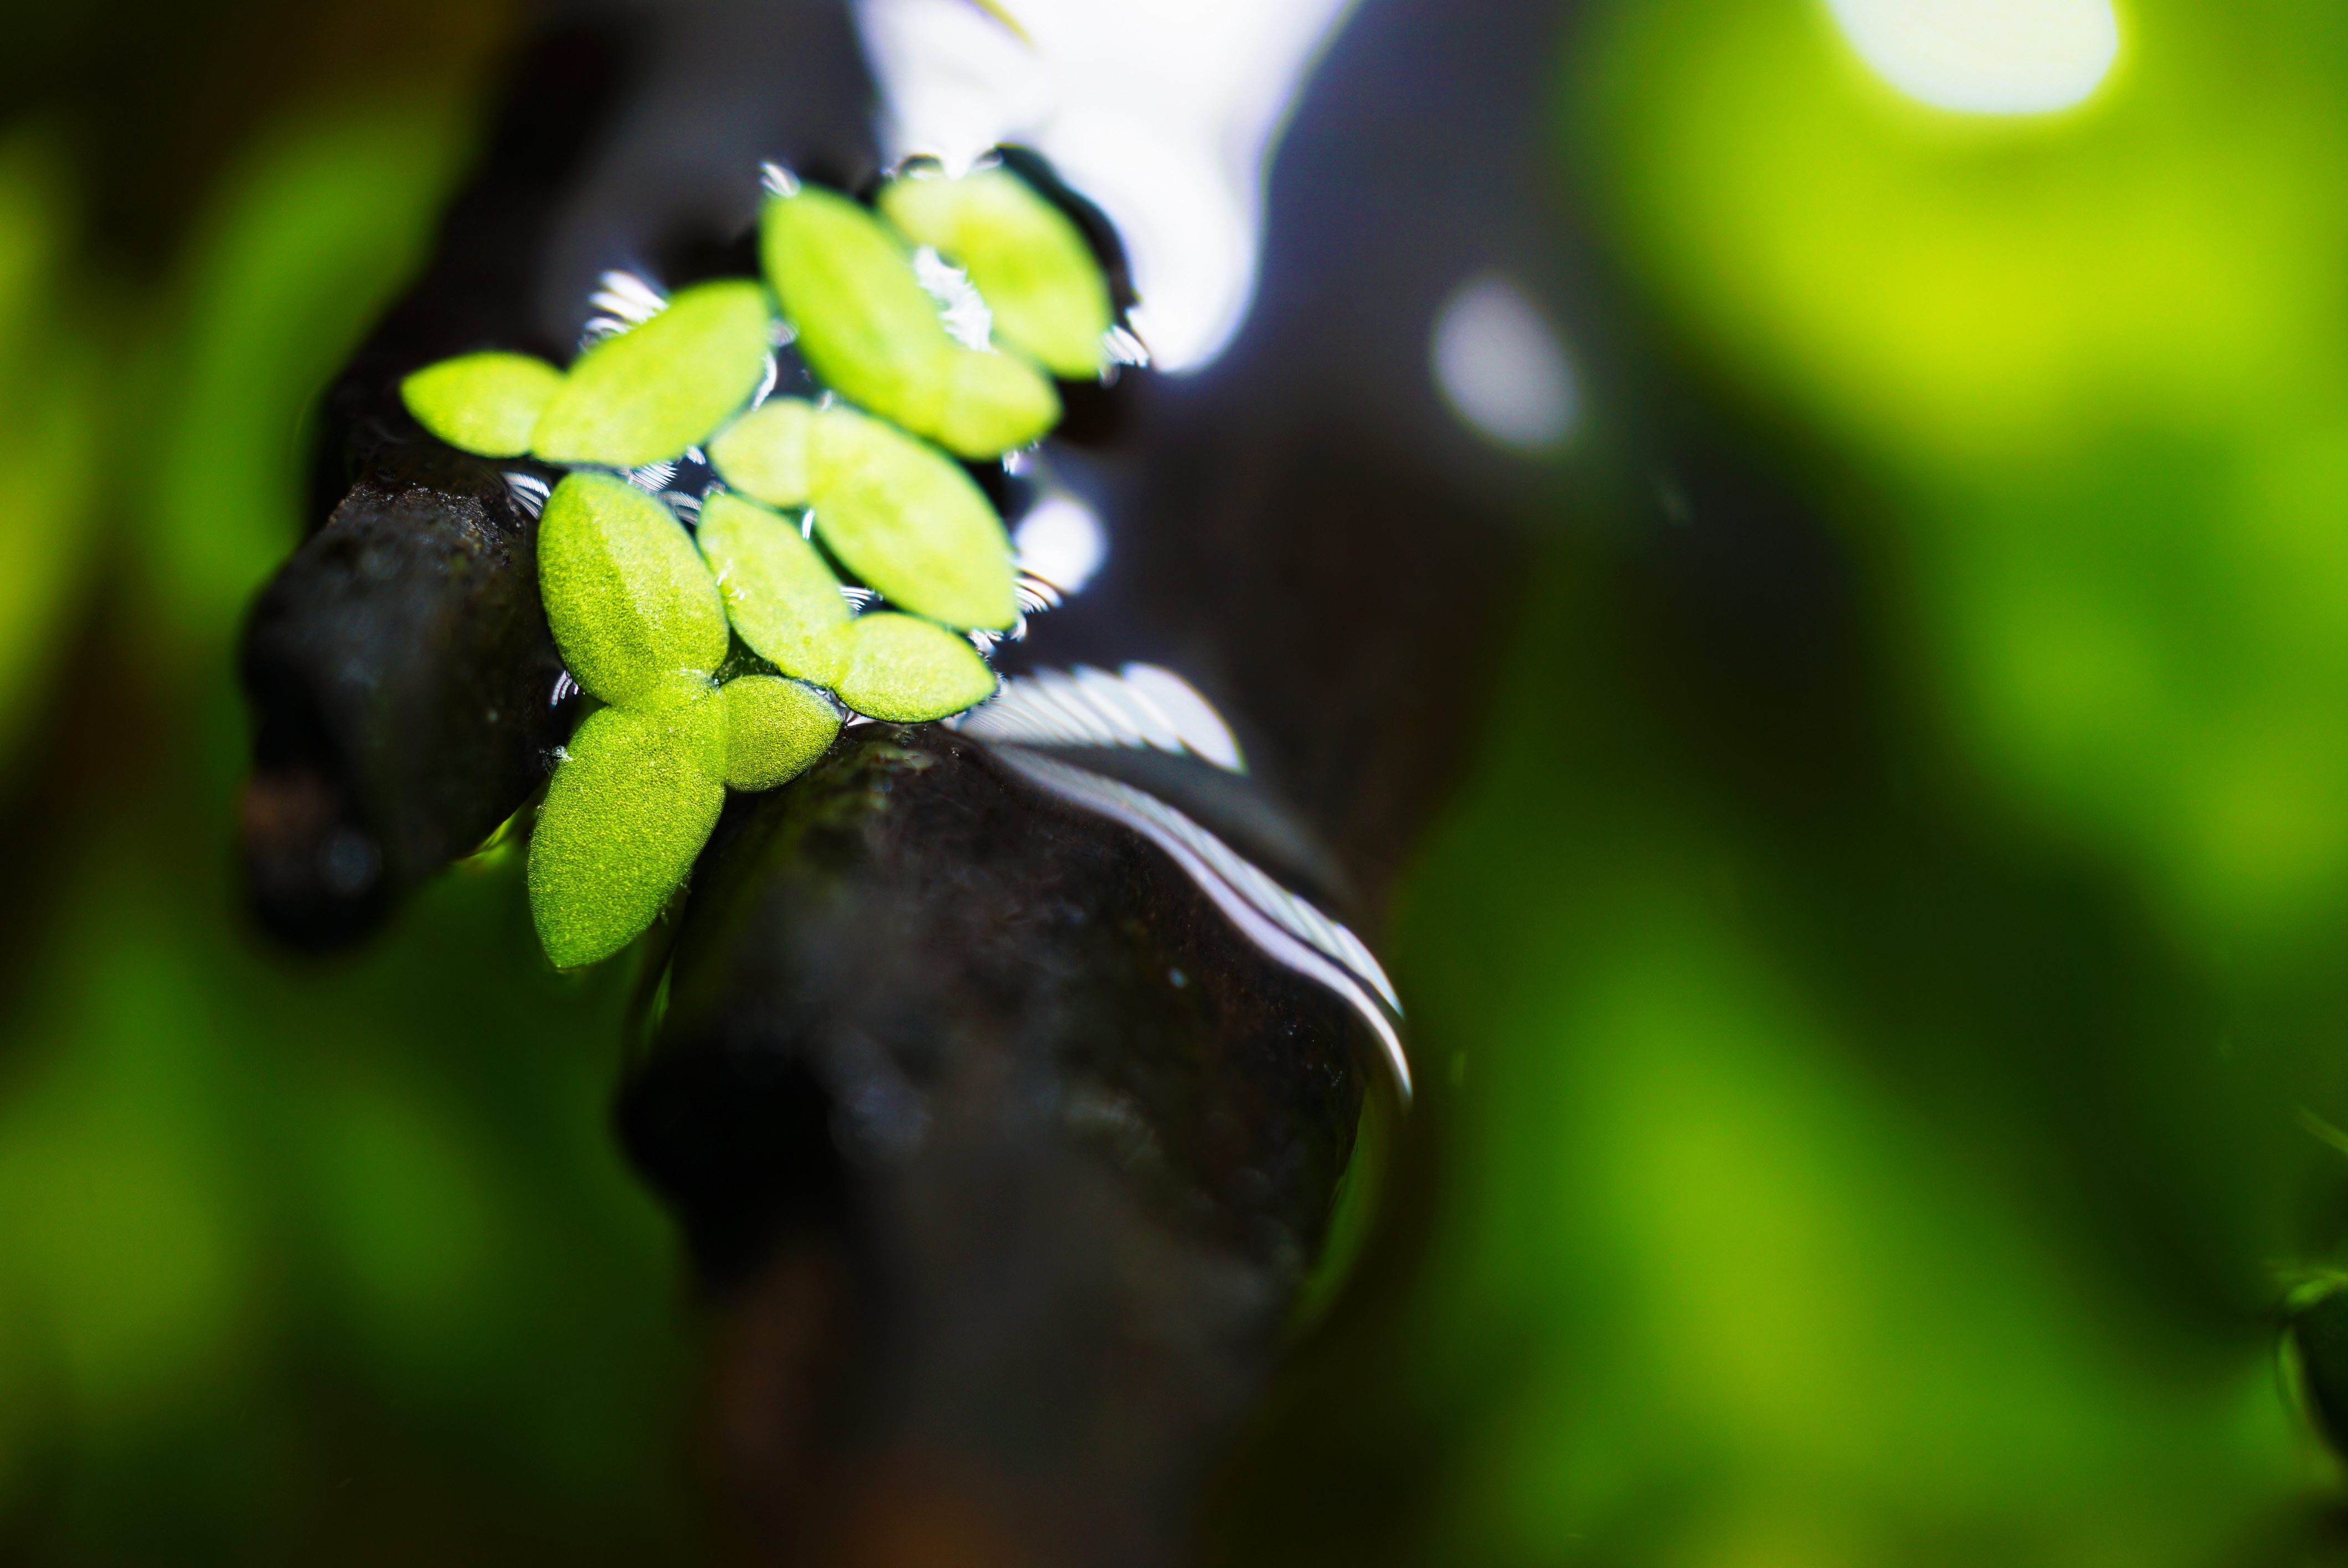
tree, nature, grass, branch, blossom, plant, photography, sunlight, leaf, flower, wildlife, green, produce, insect, botany, yellow, flora, fauna, invertebrate, close up, beetle, macro photography